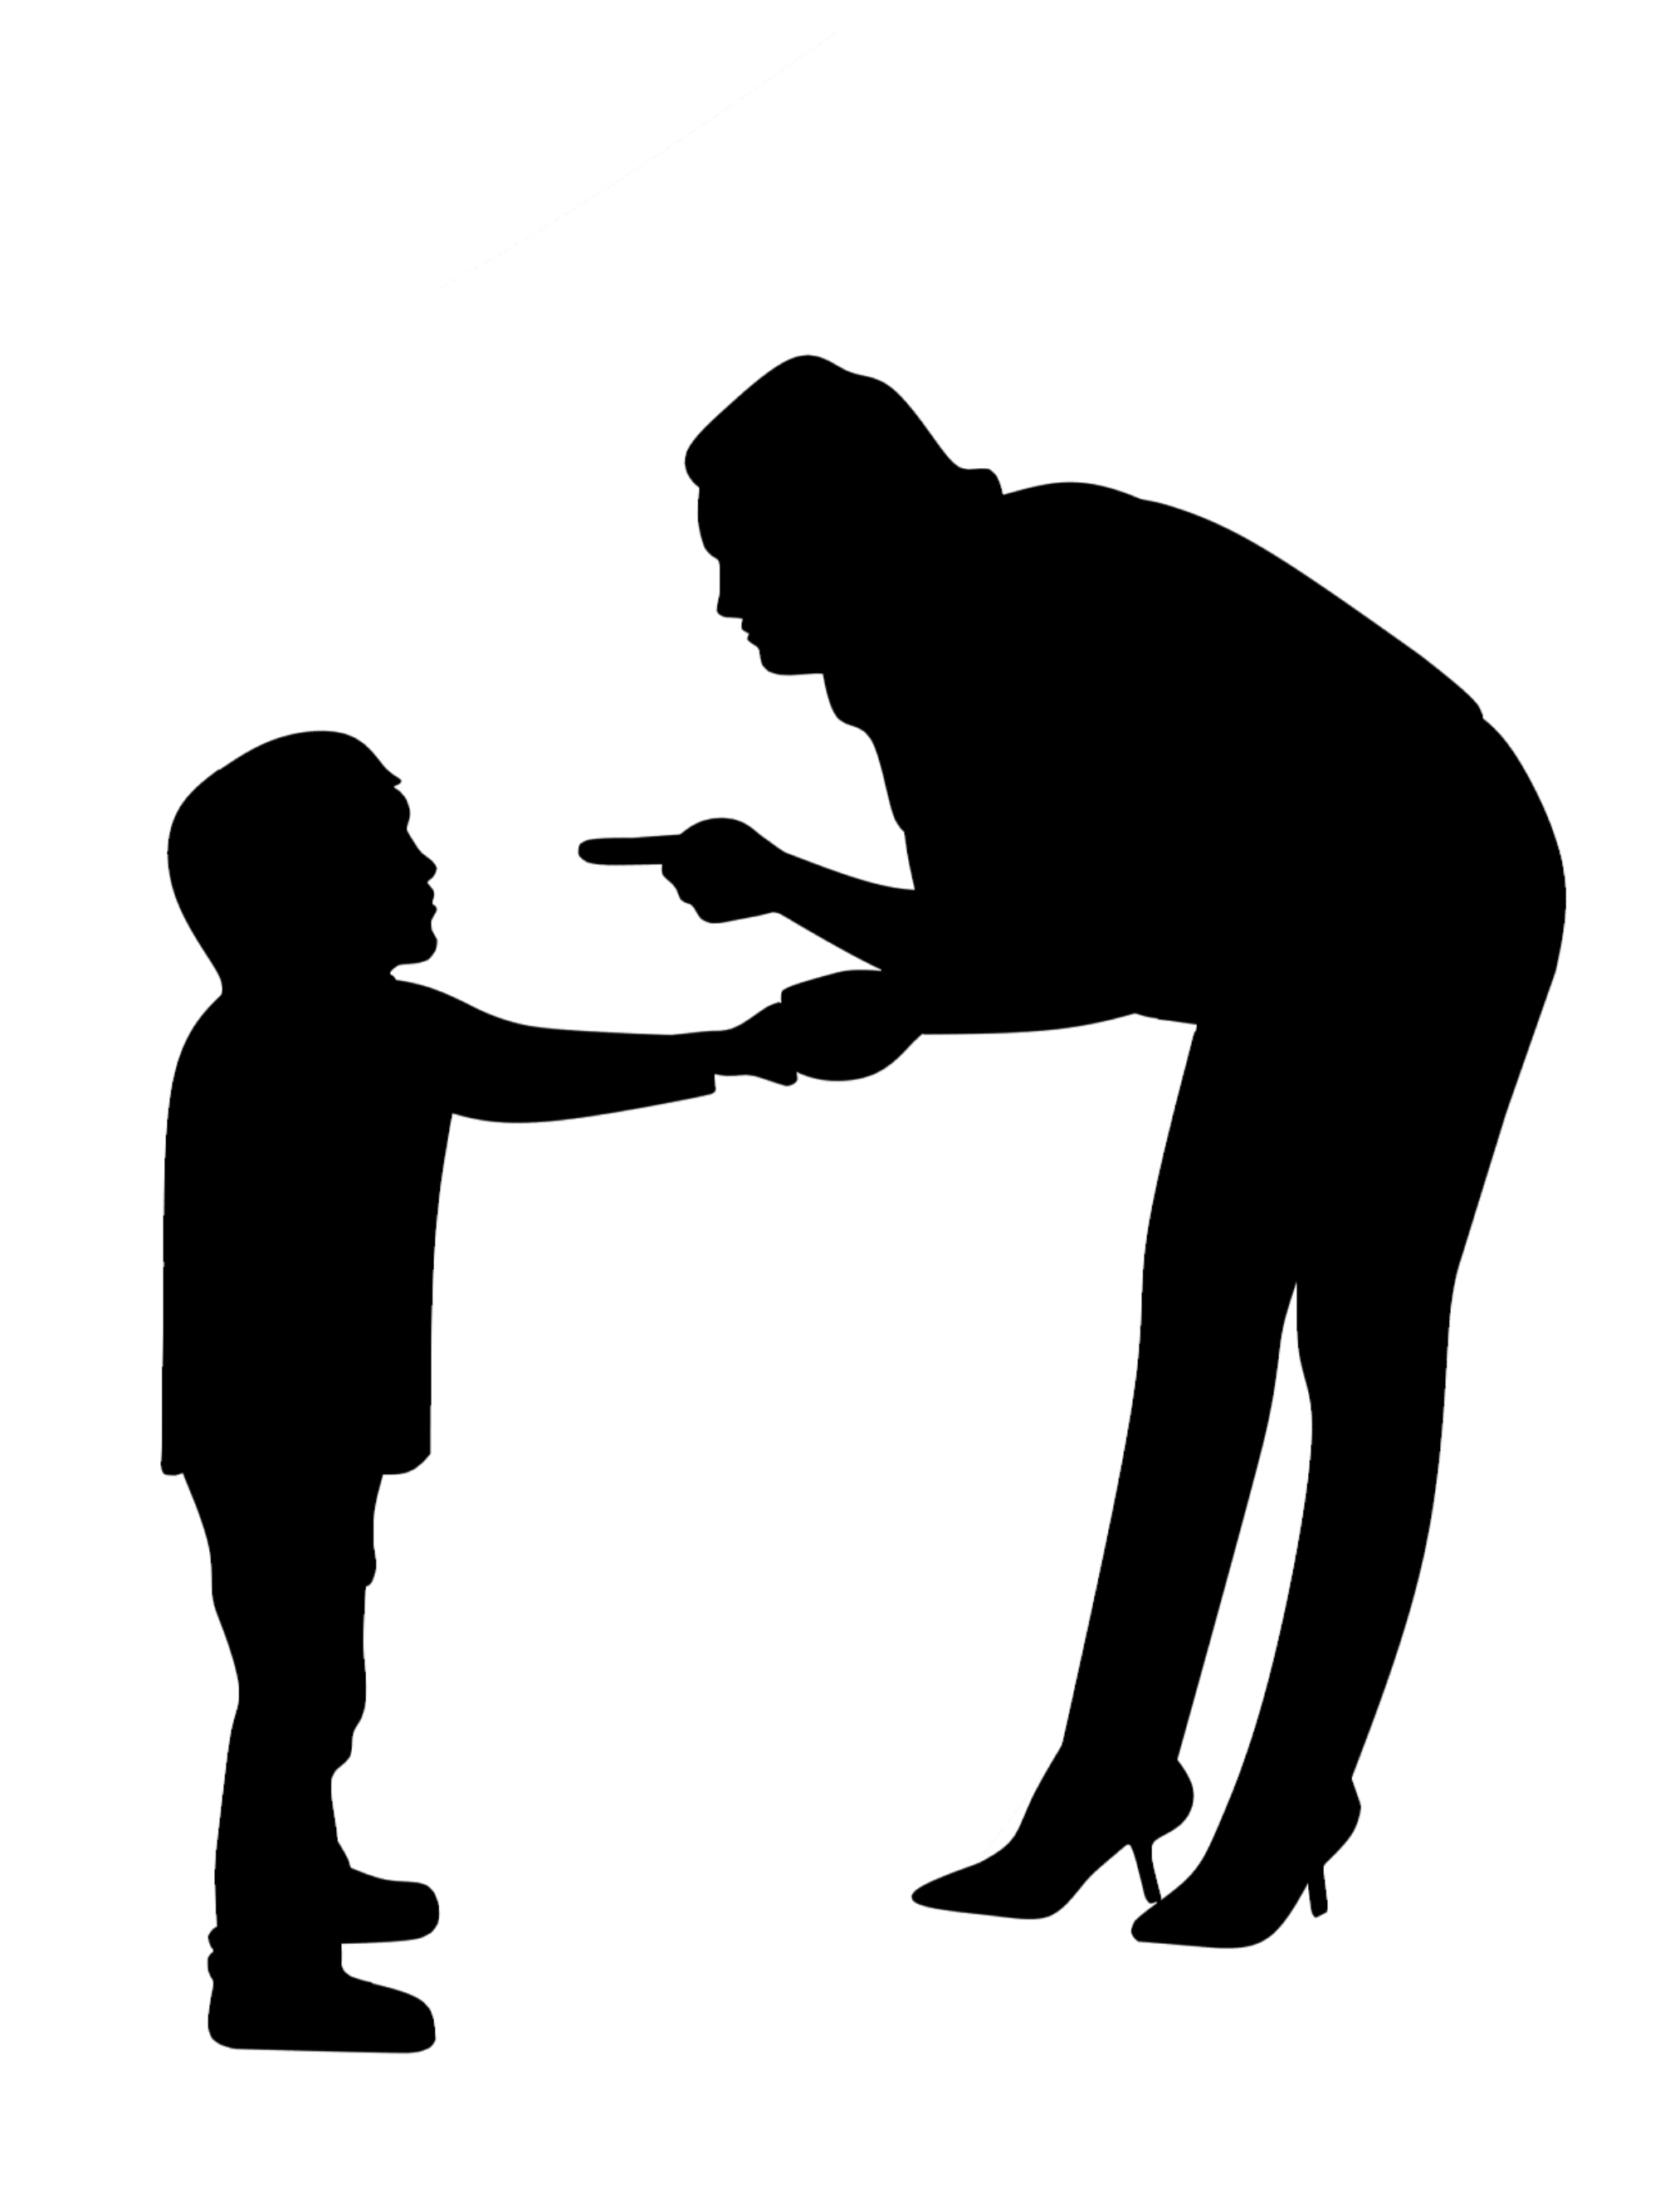
discipline, angry, woman, mother, child, parents, silhouette, family, boy, kid, arguing, parenting, parent, finger, bad, education, yelling, upset, issue, minor, punishment, warning, standing, father, gesture, black and white